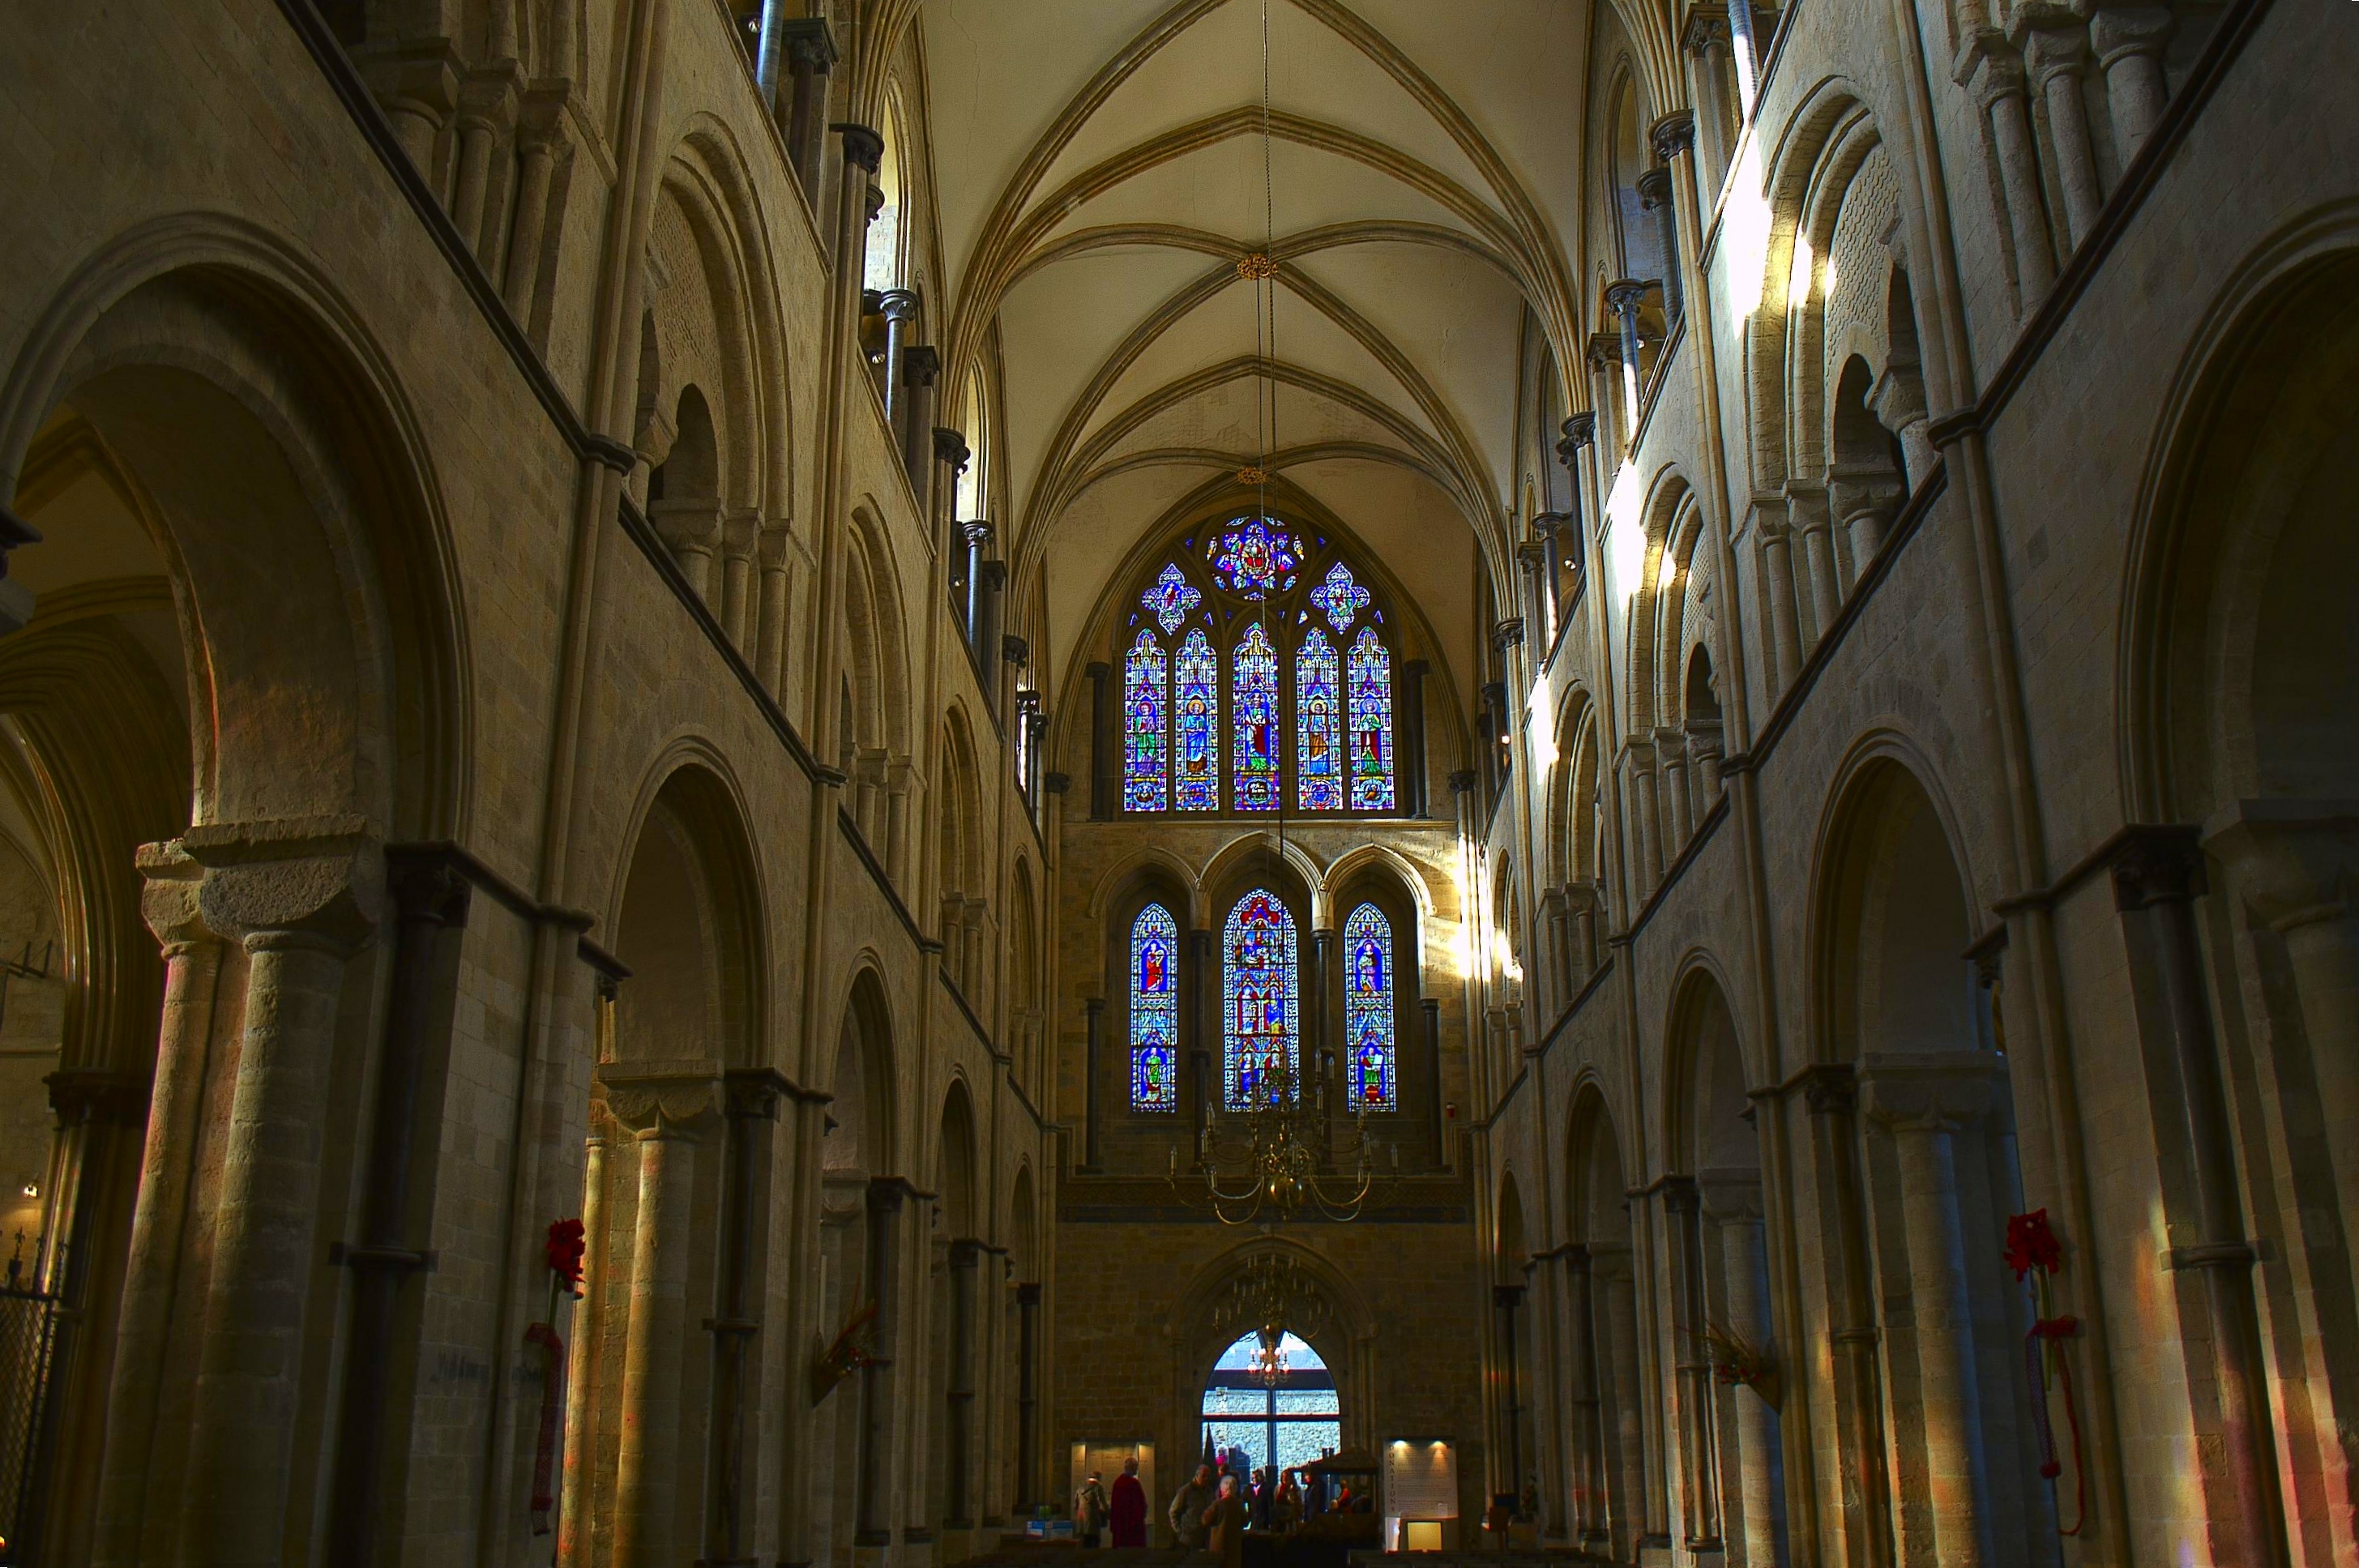
window, glass, building, church, cathedral, chapel, place of worship, symmetry, basilica, gothic architecture